Owensboro, Kentucky

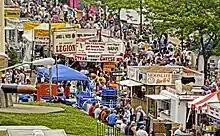
Owensboro BBQ Festival, 2008

The Owensboro Oilers baseball team compete in the collegiate wood-bat Ohio Valley League. The Oilers were the KIT League's 2008 playoff champions and the 2006 KIT League season champions. The team is named for the baseball minor league farm team "Owensboro Oilers" which existed in the 1940s.